Farnese Collection

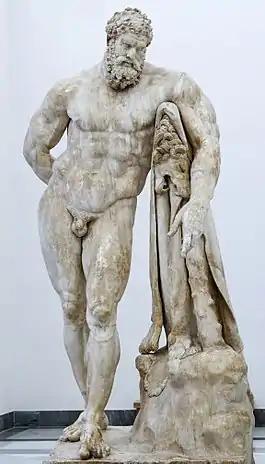
The Farnese Hercules at the Naples National Archaeological Museum

The Farnese Collection is one of the first collections of artistic items from Greco-Roman antiquity. It includes some of the most influential classical works, including the sculptures that were part of the Farnese Marbles, their collection of statuary, which includes world-famous works like the Farnese Hercules, Farnese Cup, Farnese Bull and the Farnese Atlas. These statues are now displayed in the National Archaeological Museum of Naples in Italy with some in the British Museum in London.